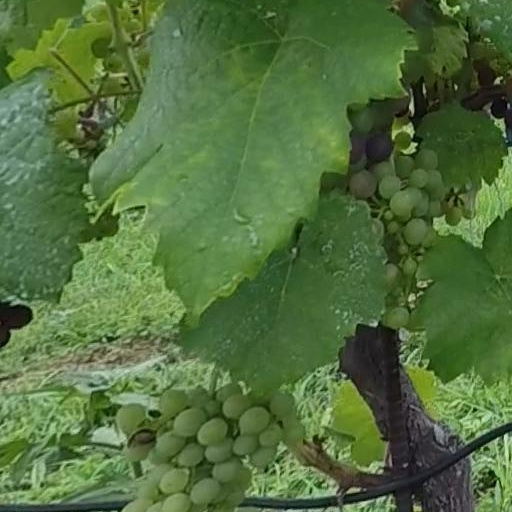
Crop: grape